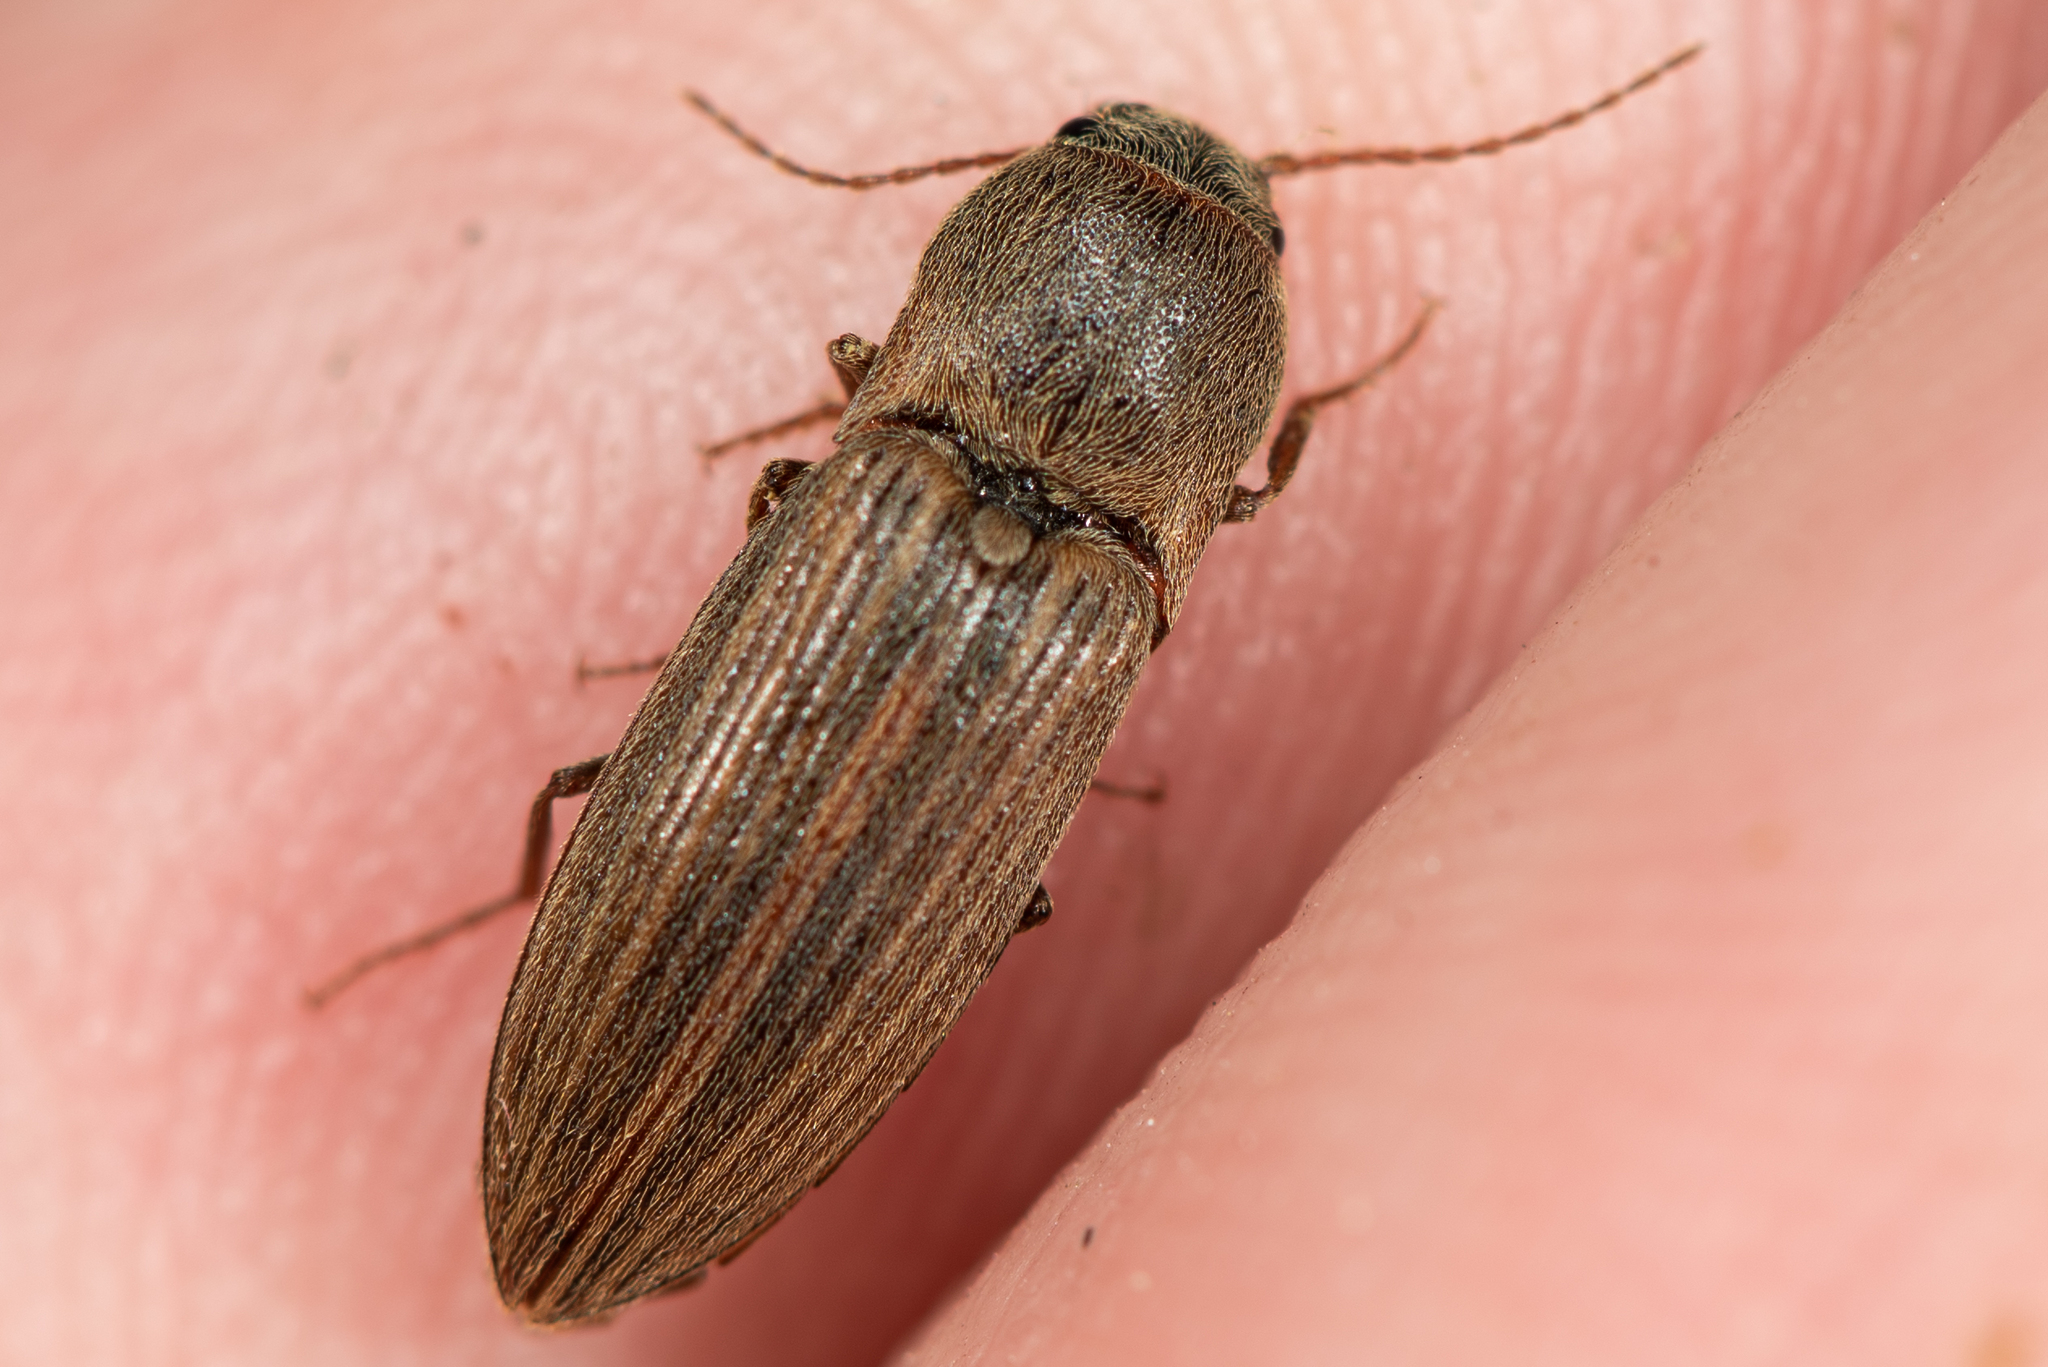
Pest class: clickbeetles_wireworms